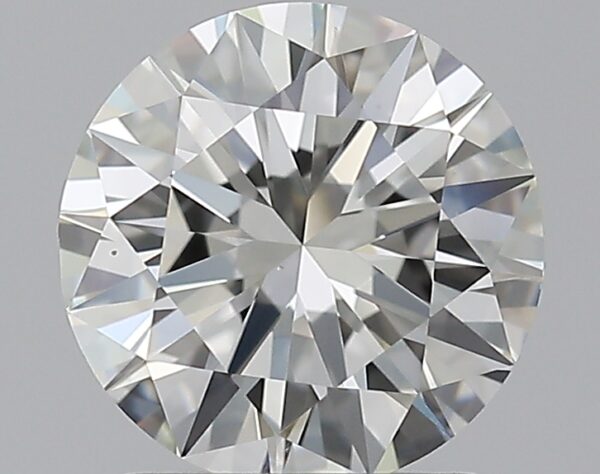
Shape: round
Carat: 1.5
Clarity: VS1
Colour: J
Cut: EX
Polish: EX
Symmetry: EX
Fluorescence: F
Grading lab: GIA
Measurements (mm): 7.34 x 7.39 x 4.5